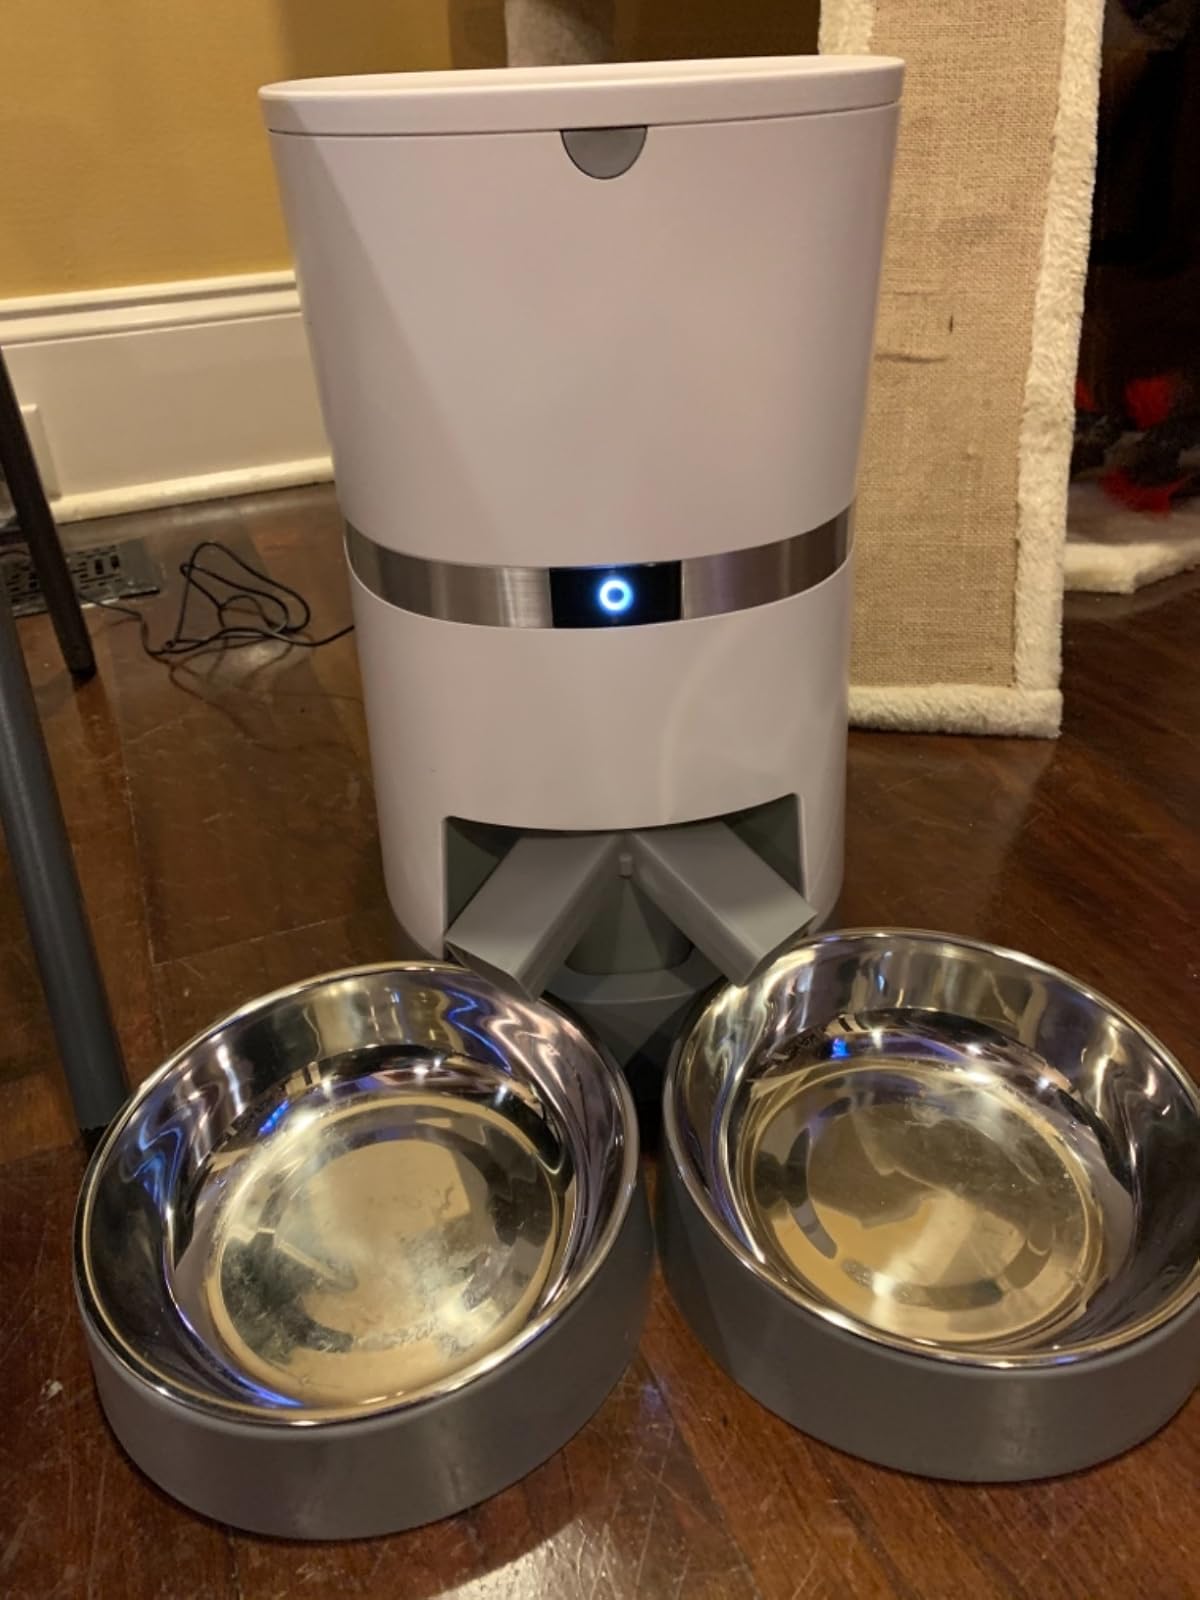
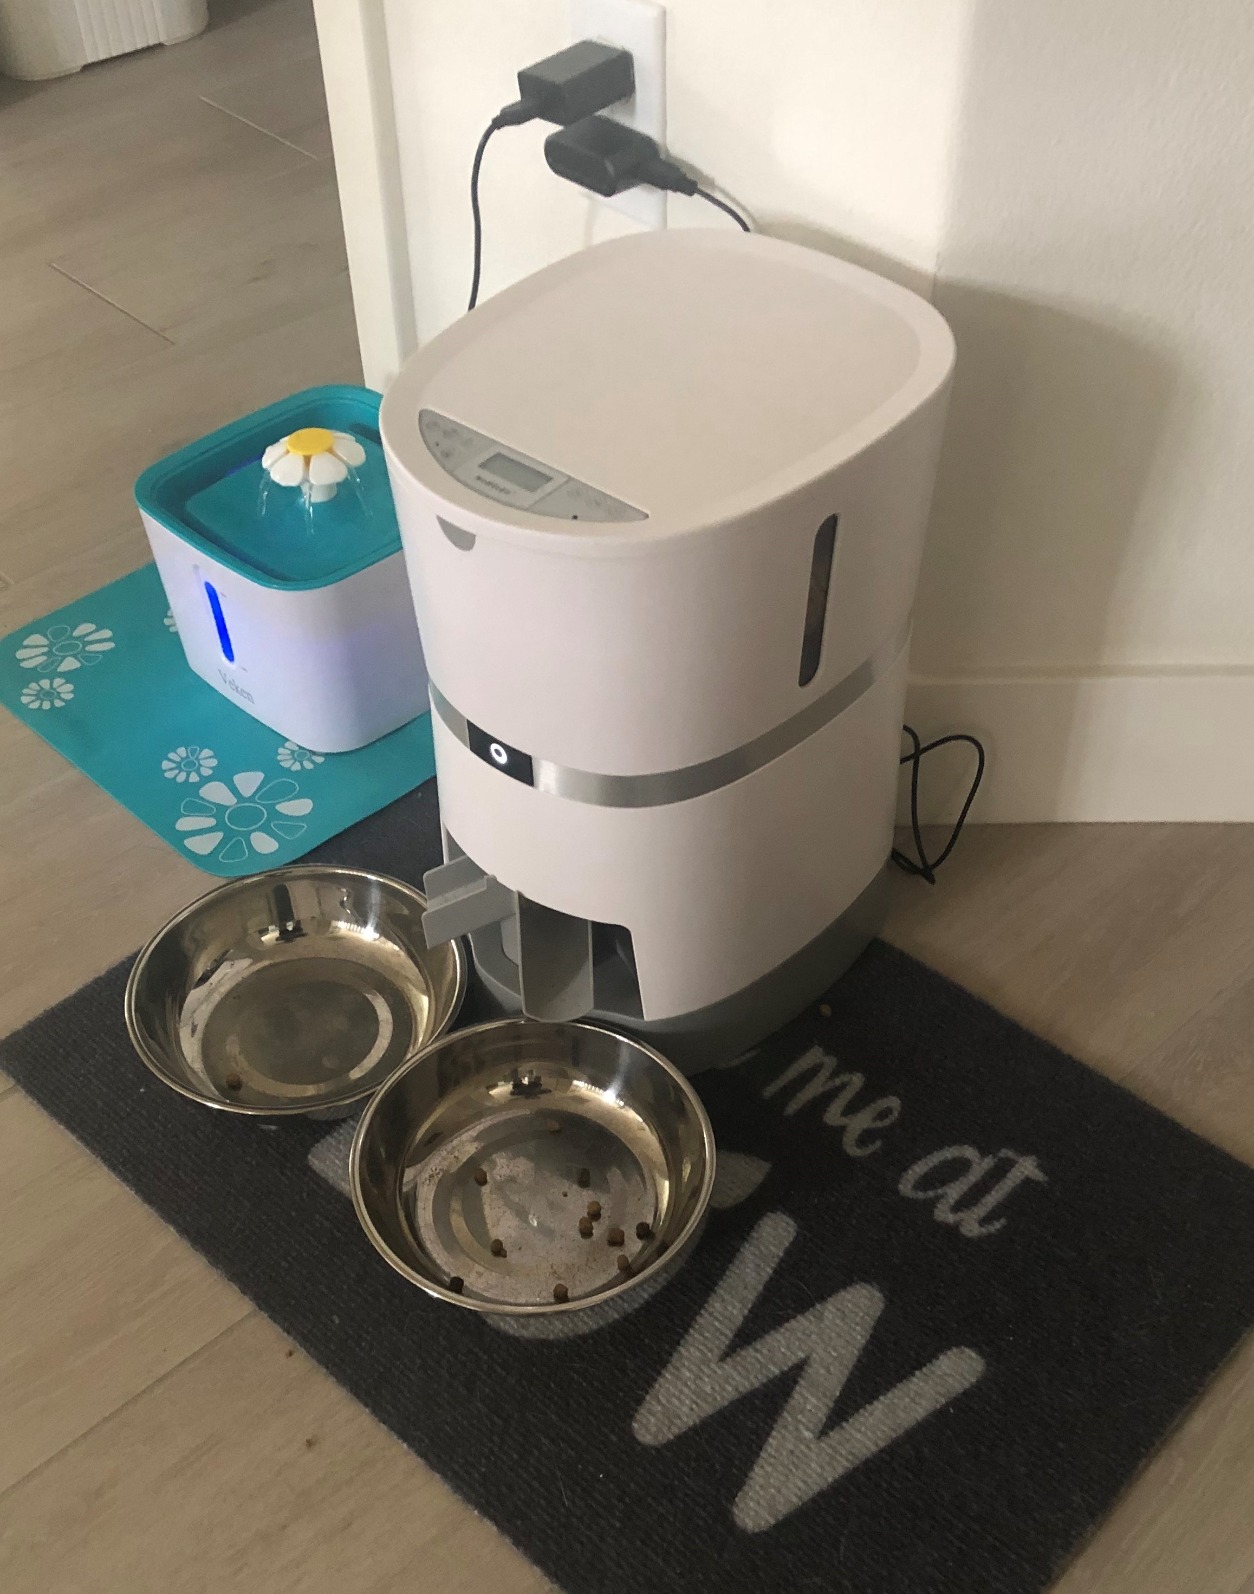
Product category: items_feeder
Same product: yes